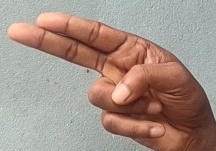
ASL sign: H